List of awards and nominations received by Enrique Iglesias

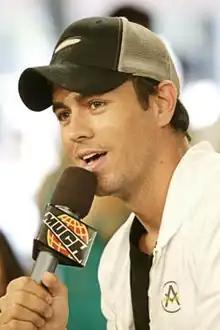
Iglesias on MuchMusic's MuchOnDemand in Toronto, Ontario

The following is a comprehensive list of awards received by Spanish singer, songwriter, and actor Enrique Iglesias. To date, Iglesias has sold over 180 million records, making him one of the best selling Latin recording artists of all time. Iglesias has received 352 awards from 535 nominations and was crowned as "Billboard" "Top Latin Artist of All Time" for his many achievements, popularity, and contributions to the Latin music charts.